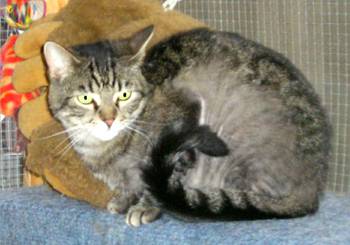
Label: cat